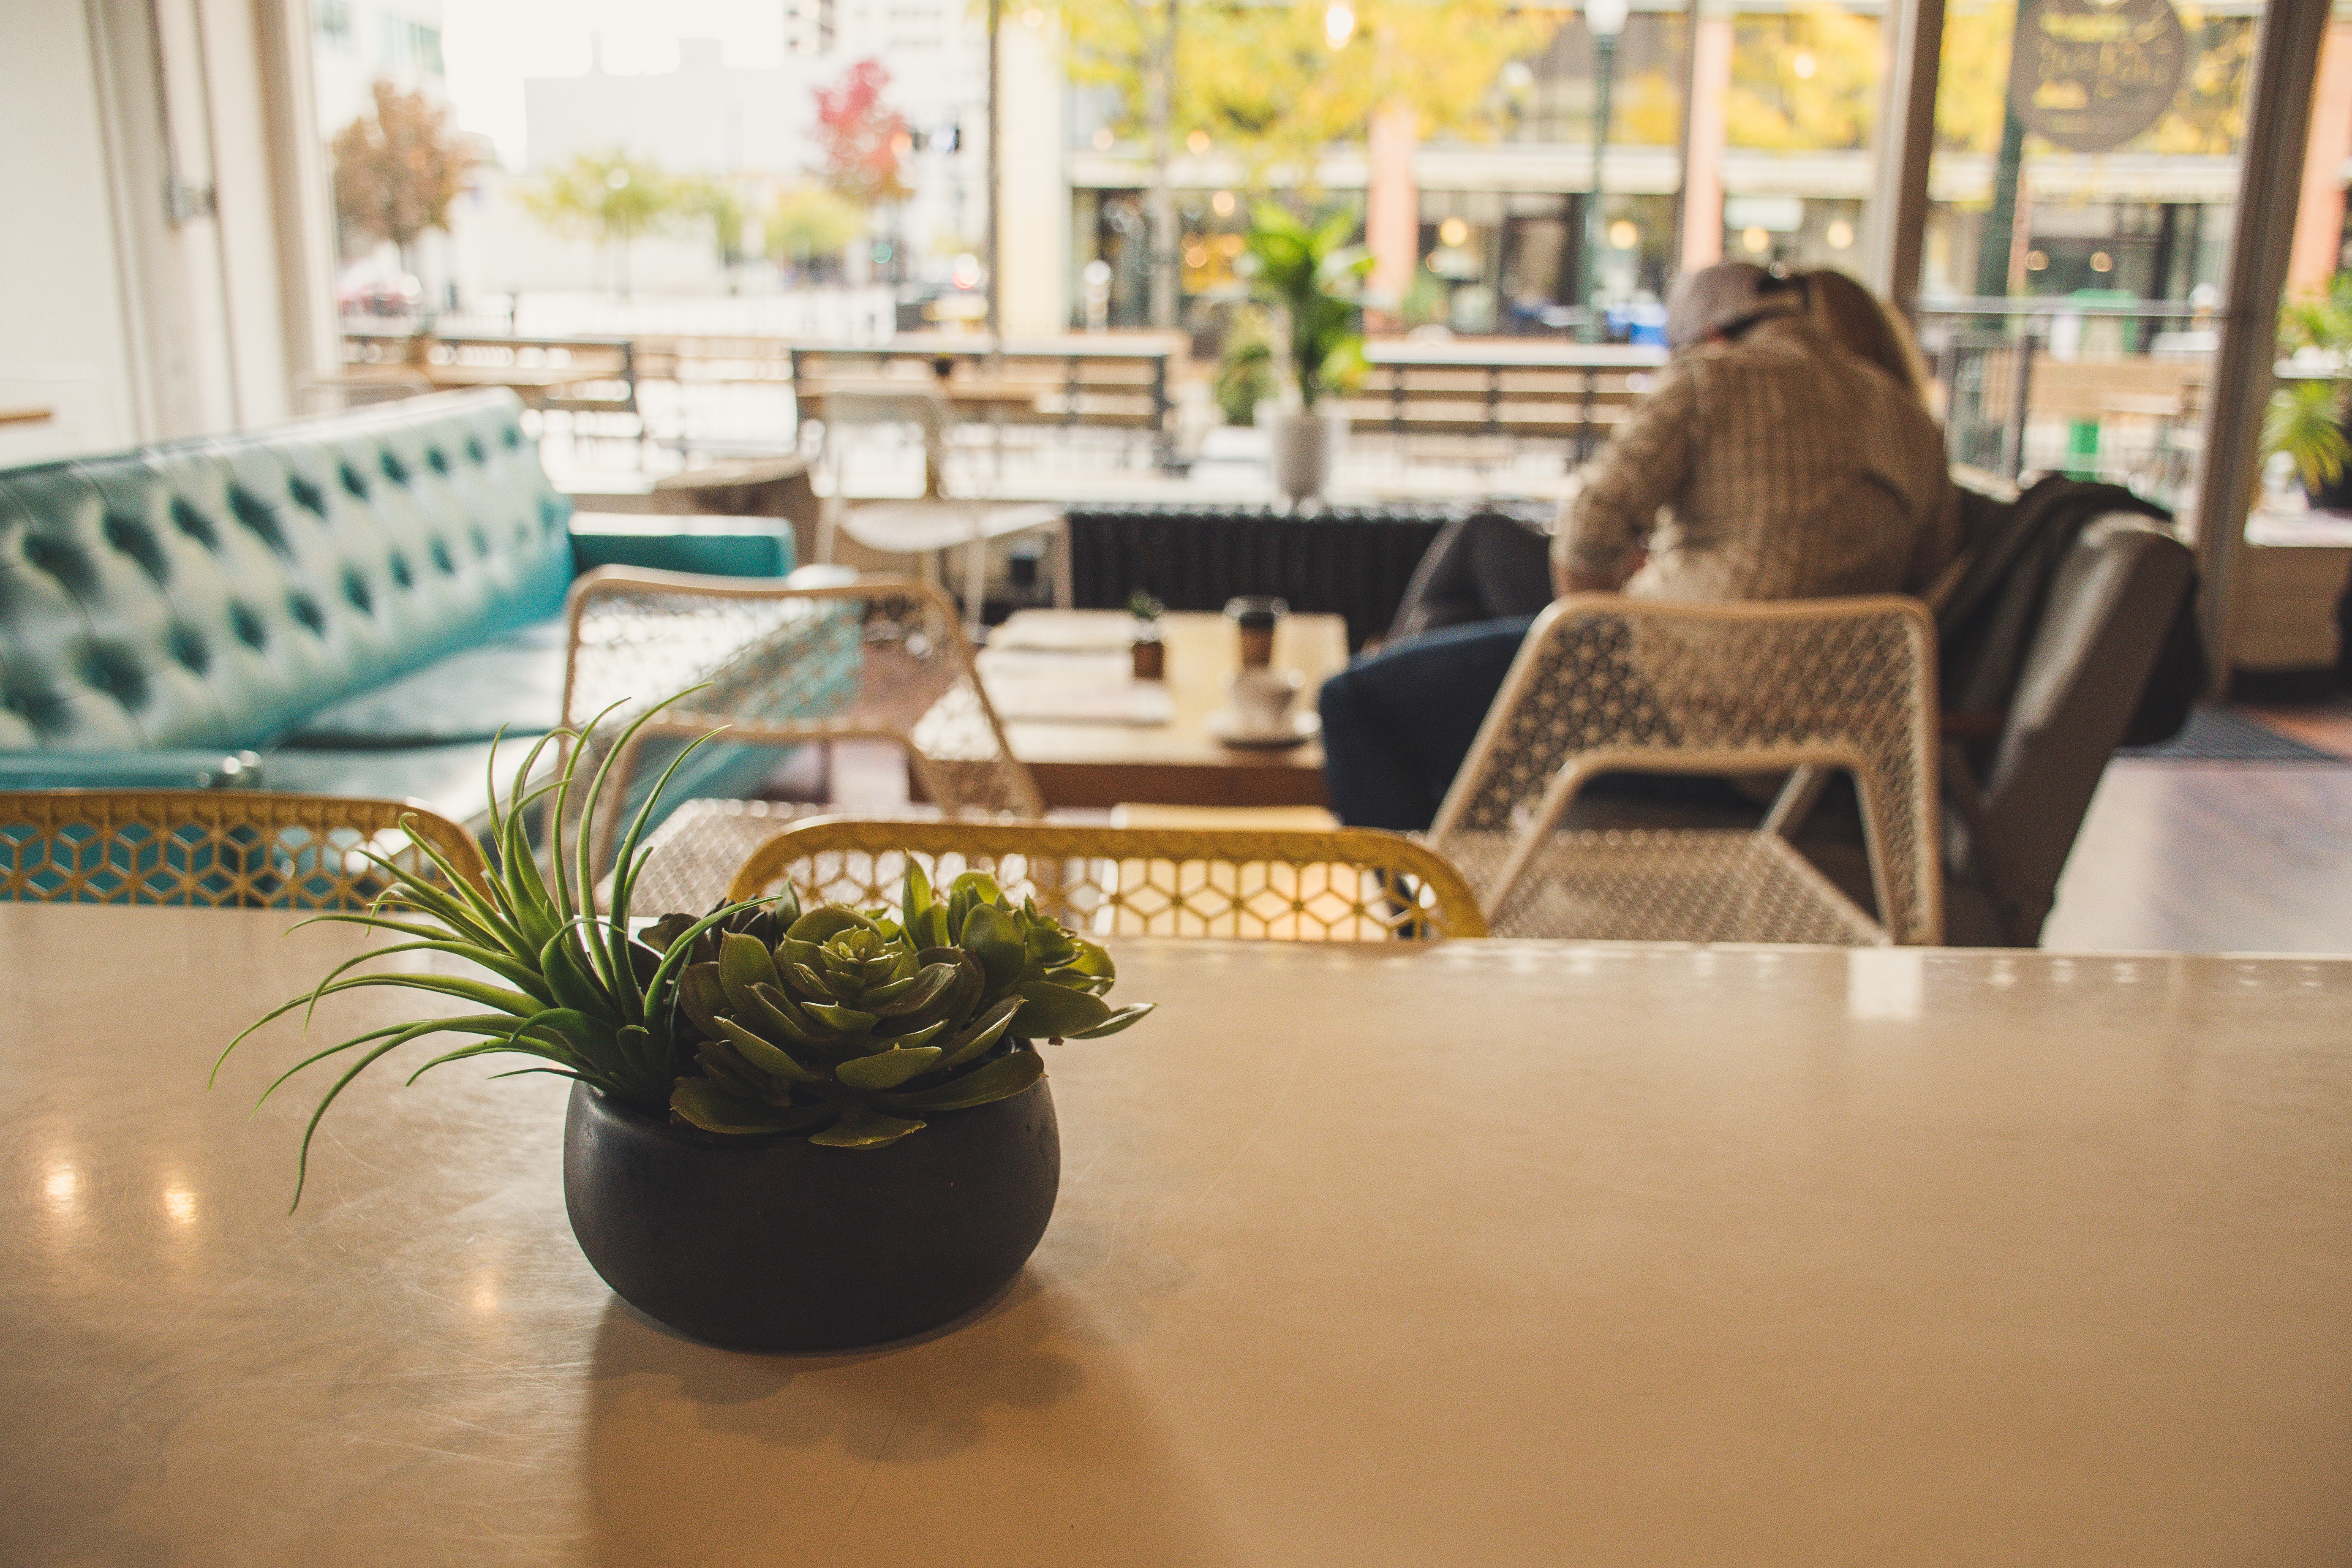
interior design, houseplant, room, furniture, table, design, plant, lobby, floor, building, flooring, living room, flowerpot, flower